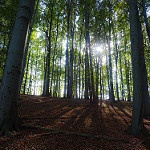
Scene: Outdoor